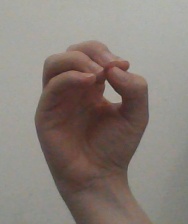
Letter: ha